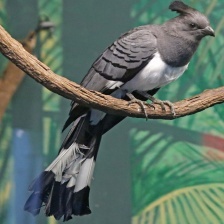
Species: GO AWAY BIRD
Scientific name: CORYTHAIXOIDES CONCOLOR